Harold Burfield Taylor

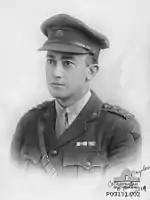
Taylor, as a captain, 1919

Taylor was born on 10 August 1890 in Enfield, Sydney to Ernest Taylor, a civil servant originally from England, and his Australian wife, Louisa Chowne. He was educated at Sydney Boys' High School and the University of Sydney, where he graduated Bachelor of Science in 1912. Interested in chemistry and military science, he served with the Sydney University Scouts (a Militia unit), and was commissioned in 1913.